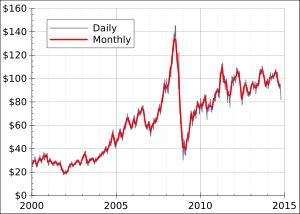
L'exploitation du pétrole remonte à une époque ancienne, mais son importance, commerciale et industrielle, croît à partir du XIXᵉ siècle pour connaître au XXᵉ siècle un essor économique et aussi une succession de crises.